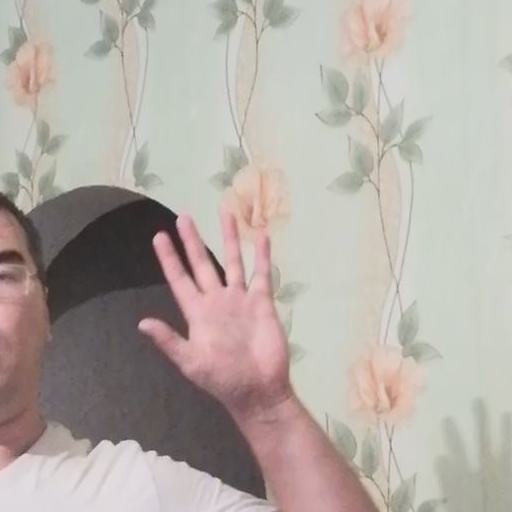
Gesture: palm